MiG-29 Fulcrum (1998 video game)

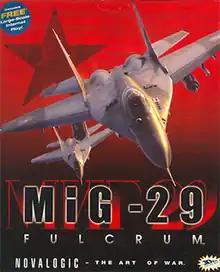

MiG-29 Fulcrum is a combat flight simulation game released by Novalogic in September 1998. It uses the same game engine as "F-16 Multirole Fighter", and both were reissued together in 2001 as a double-disc edition named "Jet Pack". The game was re-released in 2009 on Steam.